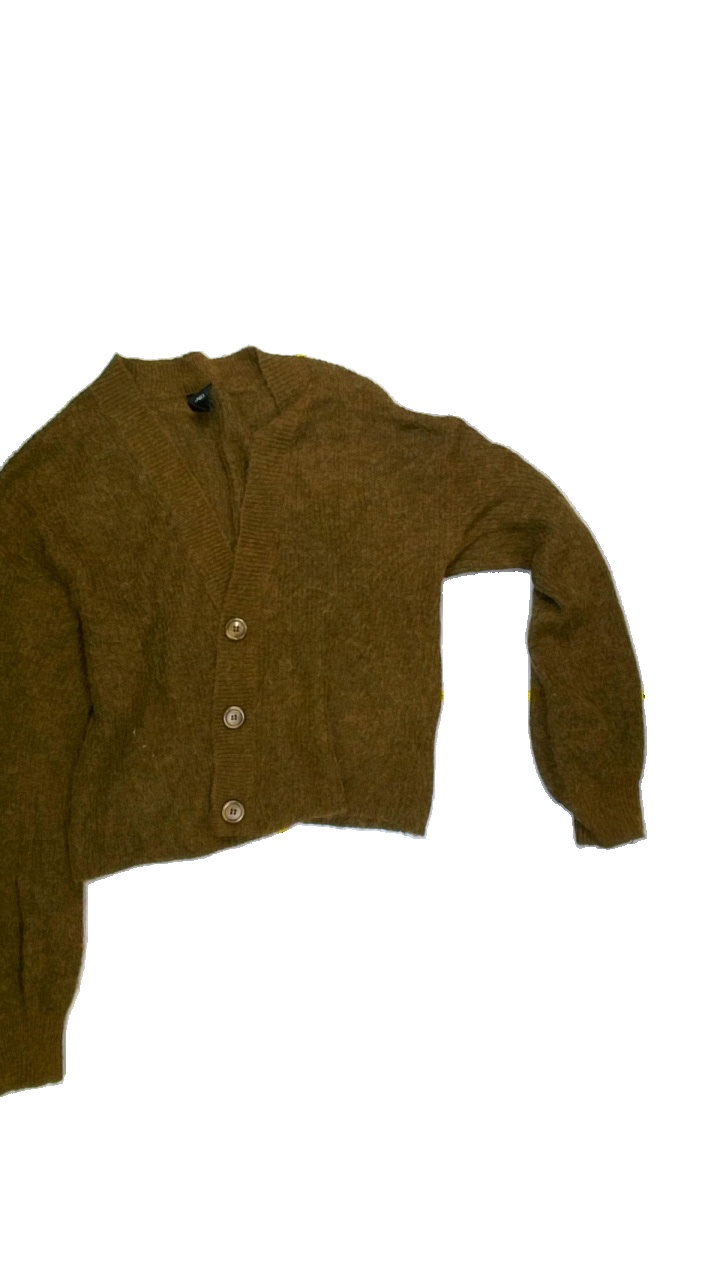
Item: Cardigan (Ladies)
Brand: Lindex
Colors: Brown
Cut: V-collar
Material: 10% wool 10% alpaca 28% Acrylic 52% Polyamide
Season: All
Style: No trend
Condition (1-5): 4
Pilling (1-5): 5
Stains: Yes
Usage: Repair
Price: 50-100